Minolta A-mount system

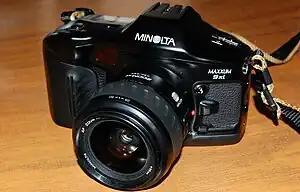
9xi

At its time, the fastest camera in the world; shortest shutter time 1/12000, 4,5 fps without an add on winder.